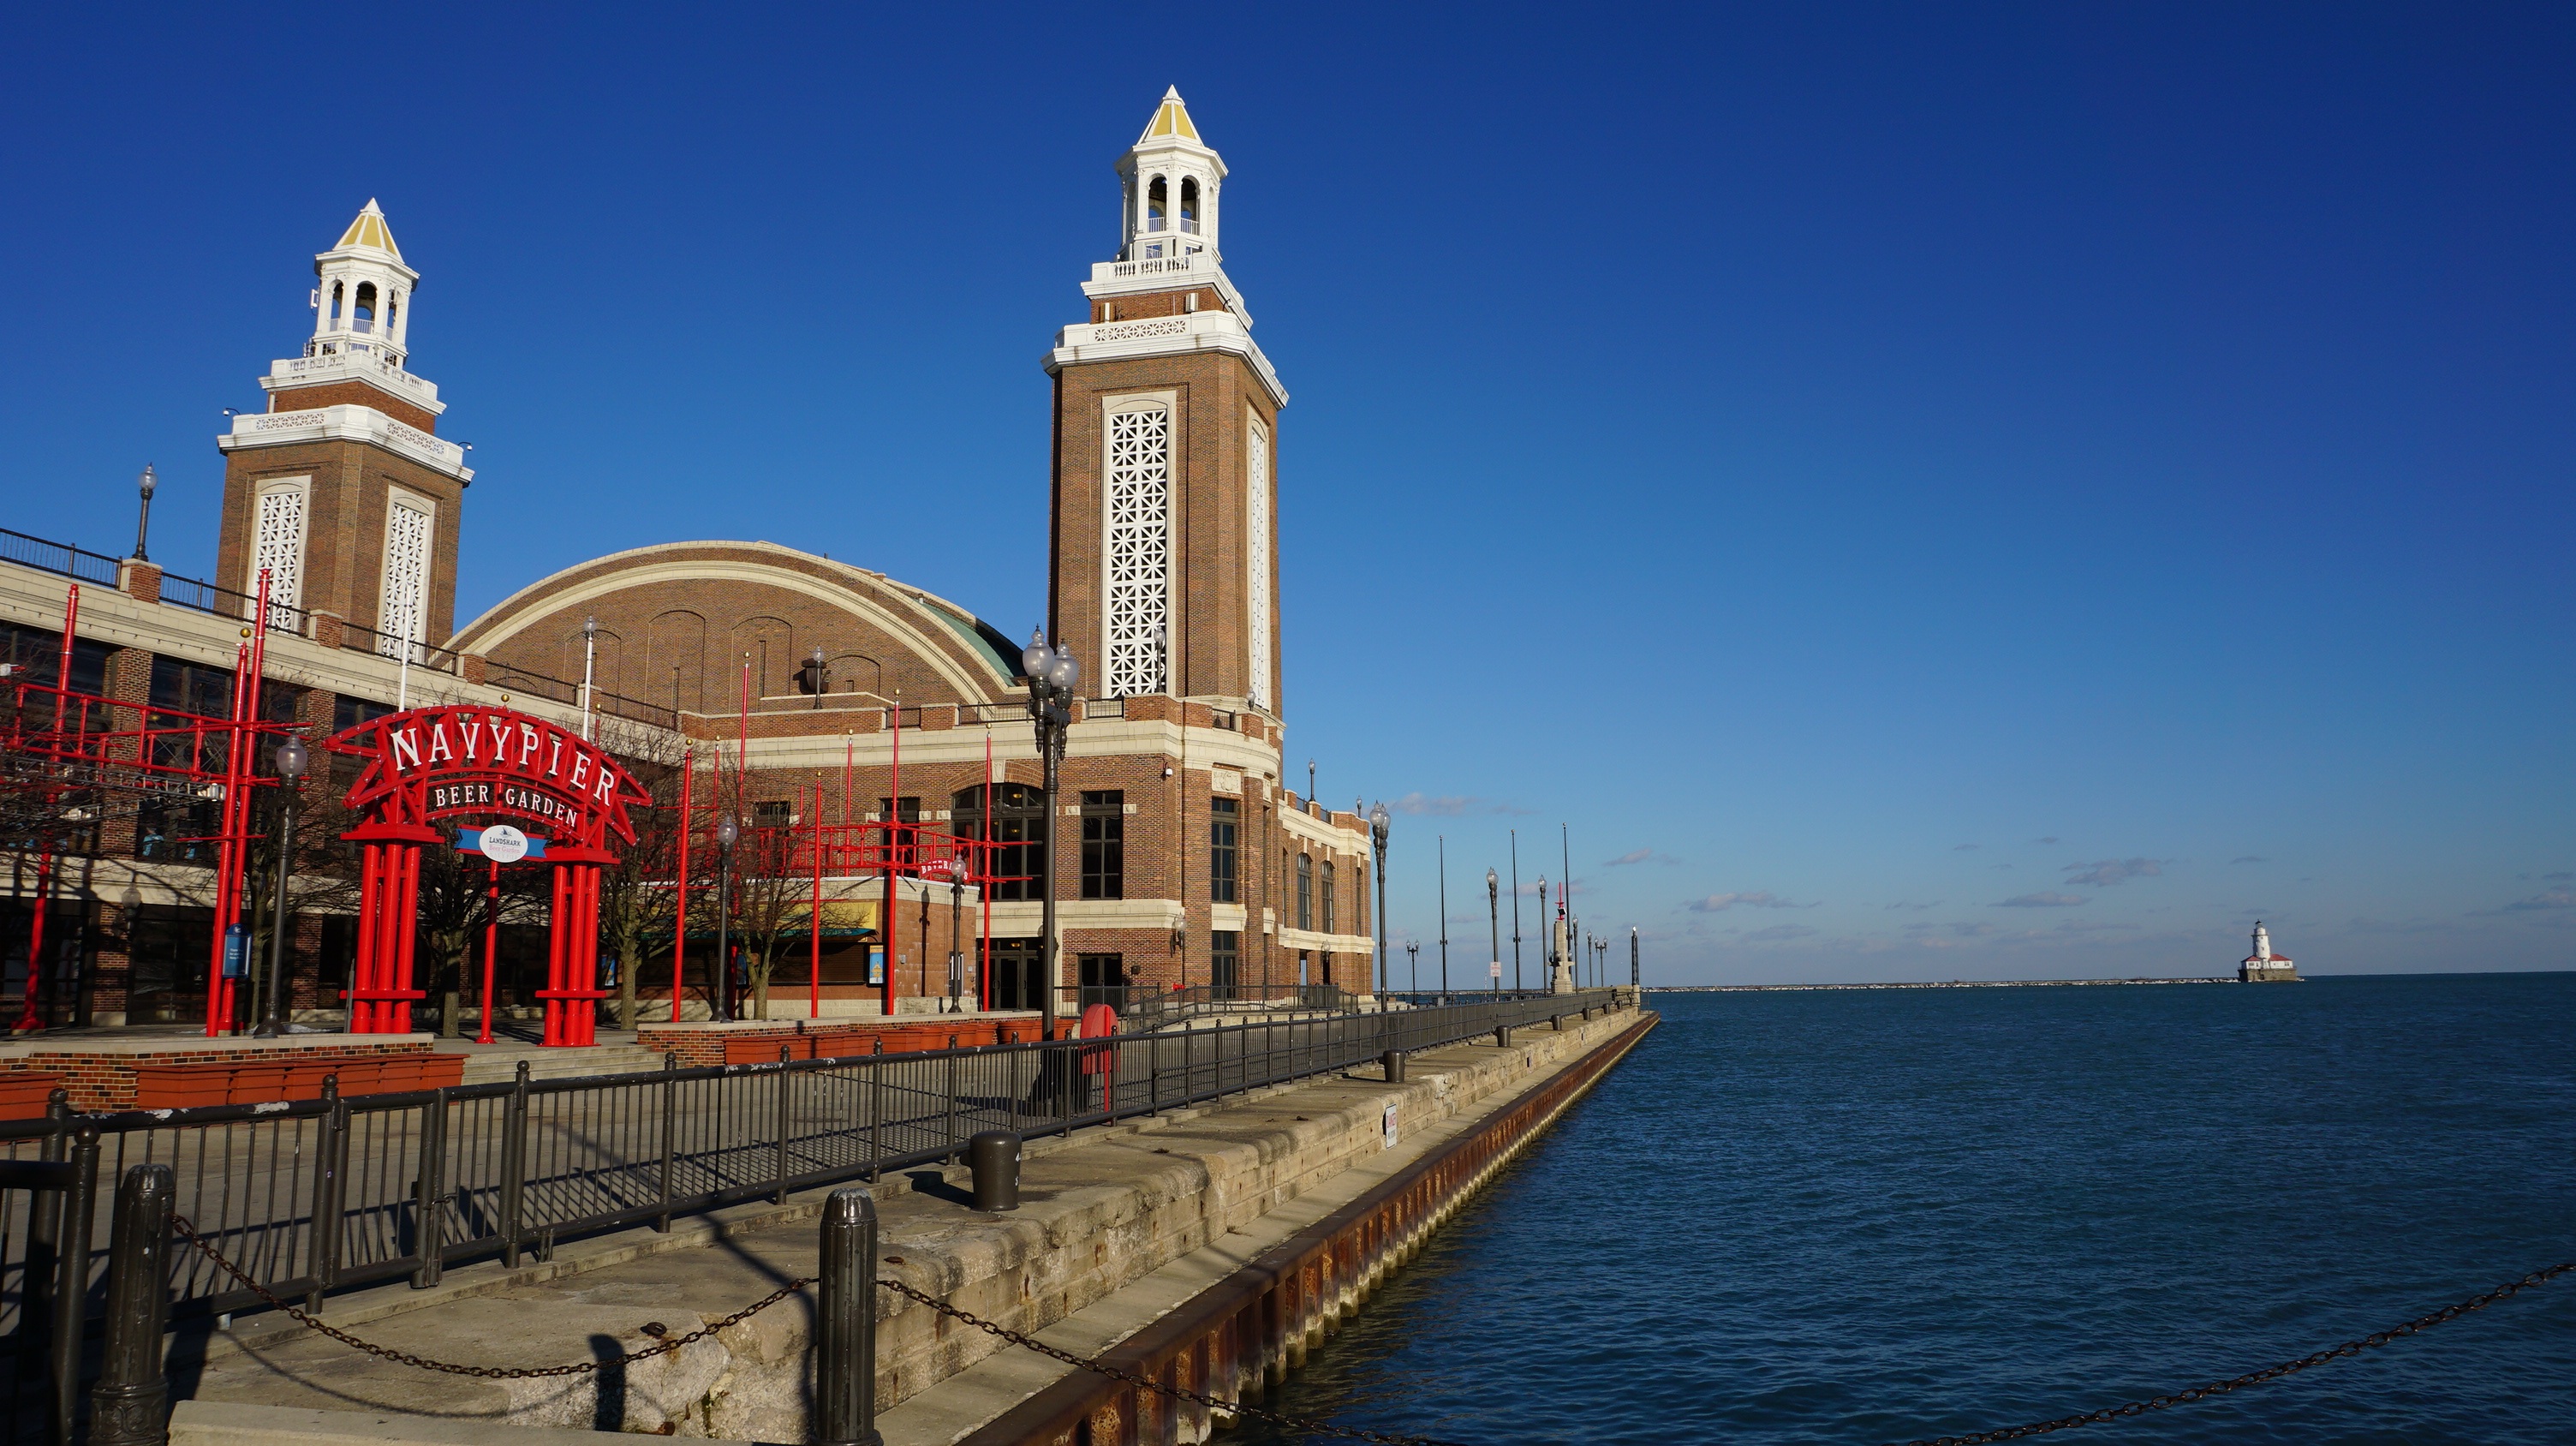
sea, architecture, cityscape, seaside, vehicle, tower, landmark, chicago, tourism, waterway, place of worship, united states, tour